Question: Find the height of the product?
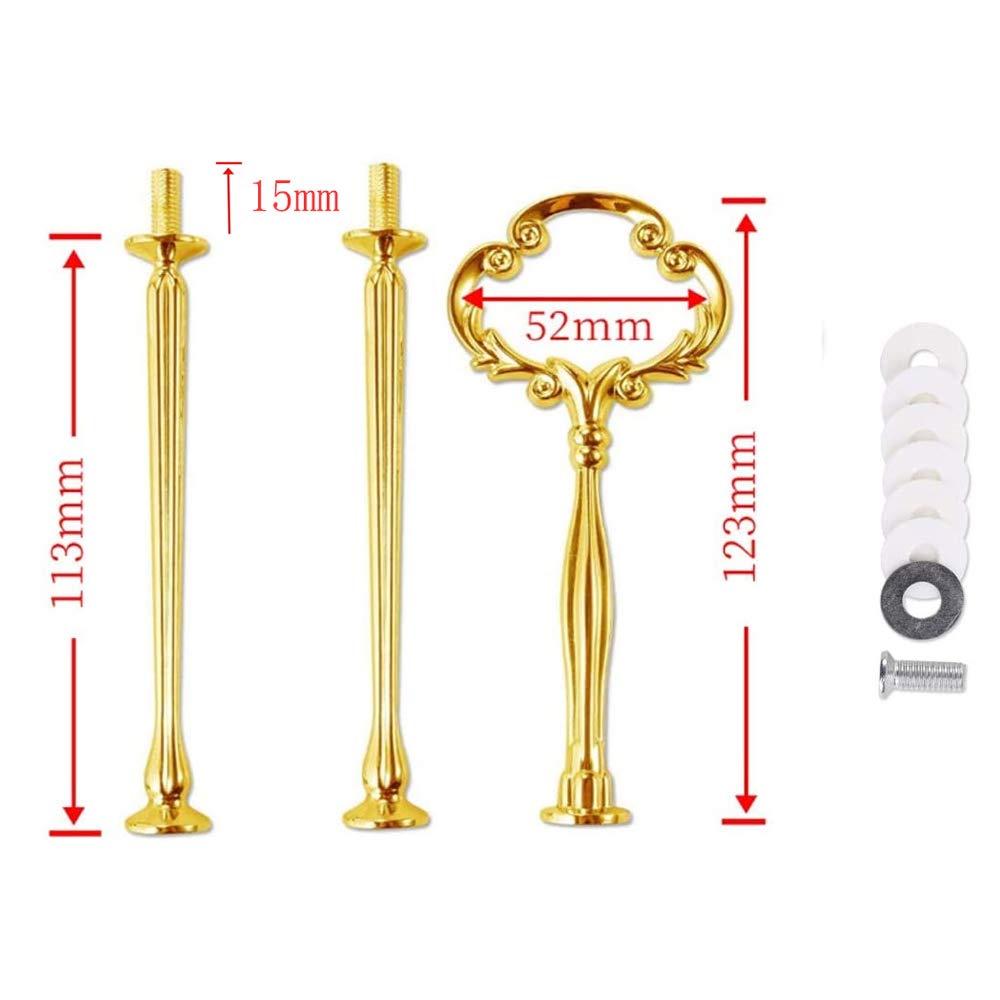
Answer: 123.0 millimetre